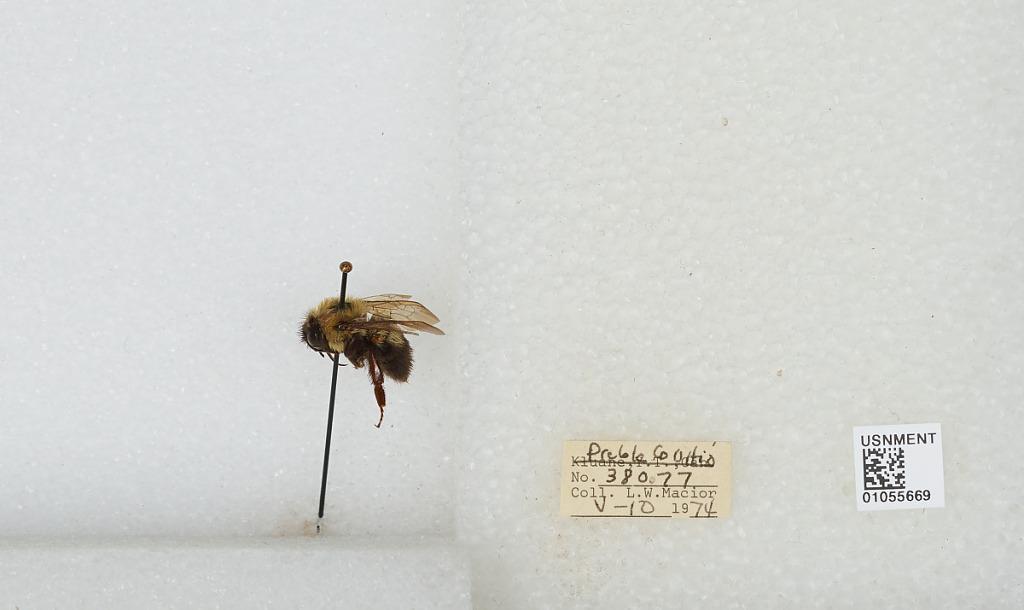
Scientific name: Bombus (Pyrobombus) bimaculatus Cresson
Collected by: L. Macior
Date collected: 1974-5-10
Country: United States
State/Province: Ohio
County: Preble
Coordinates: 39.7778, -84.6897